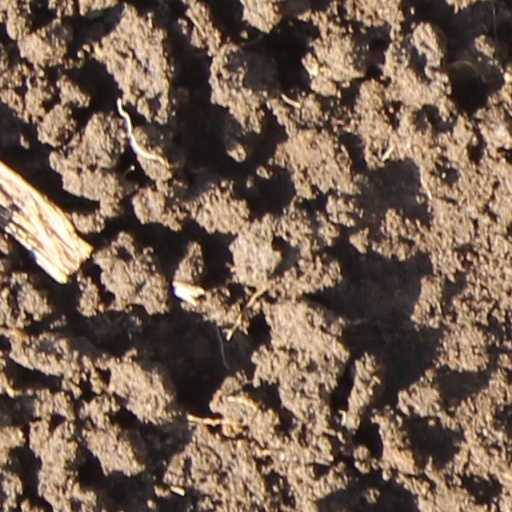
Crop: wheat